2013 Hong Kong dock strike

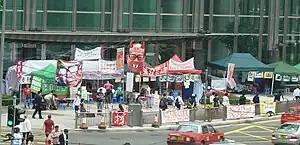
Dock protesters camped outside Cheung Kong Centre (headquarters of Hutchison Whampoa)

The 2013 Hong Kong dock strike was a 40-day labour strike at the Kwai Tsing Container Terminal. It was called by the Union of Hong Kong Dockers (UHKD), an affiliate of the Hong Kong Confederation of Trade Unions (HKCTU) on 28 March 2013, against contracting companies to whom workforce management had been out-sourced by the Hongkong International Terminals Ltd. (HIT), subsidiary of Hutchison Port Holdings Trust (HPHT), which is in turn owned by Hutchison Whampoa Ltd (HWL), flagship company of Li Ka-shing, Hong Kong's richest man. The strike workers demanded better pay and working conditions. The strike ended on 6 May 2013 when the strikers accepted the offer of 9.8% pay rise. It was the longest running industrial action in Hong Kong in years. Public support and media attention on the strike were unprecedented in the city's history. Some observers marked this as the rejuvenation of political engagement.